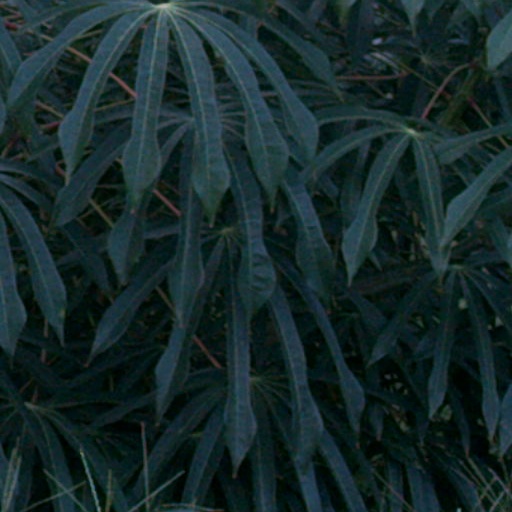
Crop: cassava